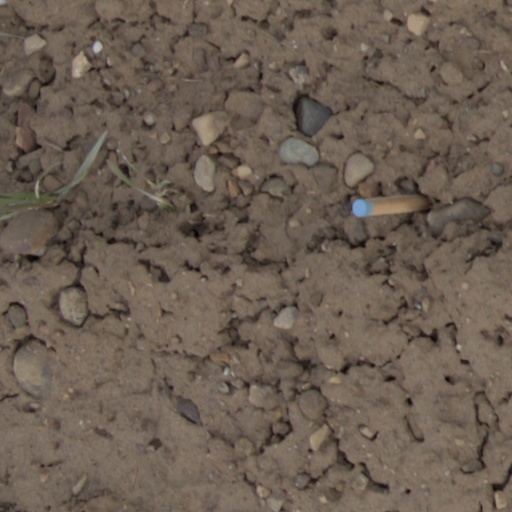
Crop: wheat